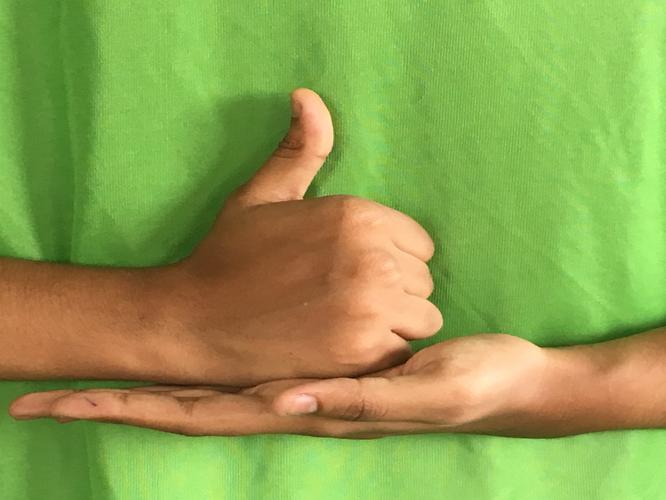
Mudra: Shivalinga
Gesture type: double_hand